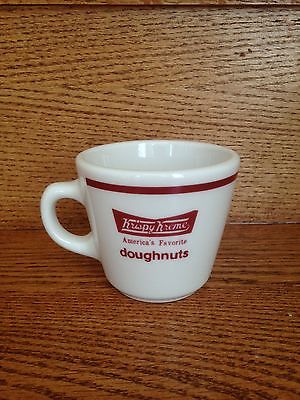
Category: mug